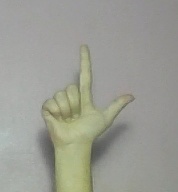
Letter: laam